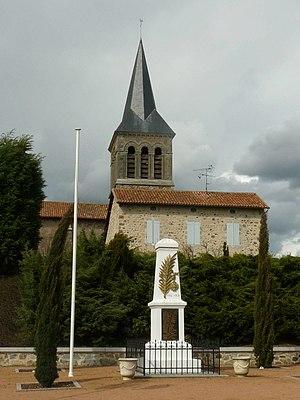
église et monument aux morts de La Péruse, Charente, France